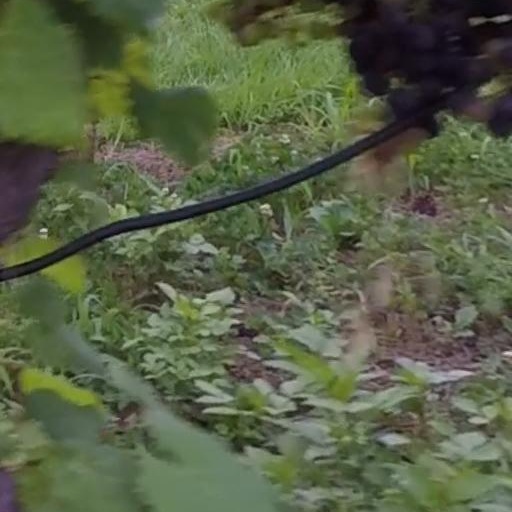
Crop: grape